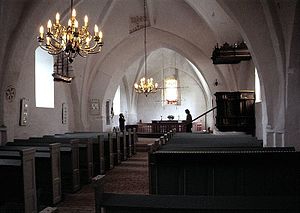
Gelsted Kirke
Kirkerummet
Gelsted Kirke i Danmark. Skibet set mod øst
Gelsted Kirke ligger ret enligt nord for Gelsted, ca. 16 km SØ for Middelfart. Indtil kommunalreformen i 2007 lå den i Ejby Kommune og indtil kommunalreformen i 1970 lå den i Vends Herred